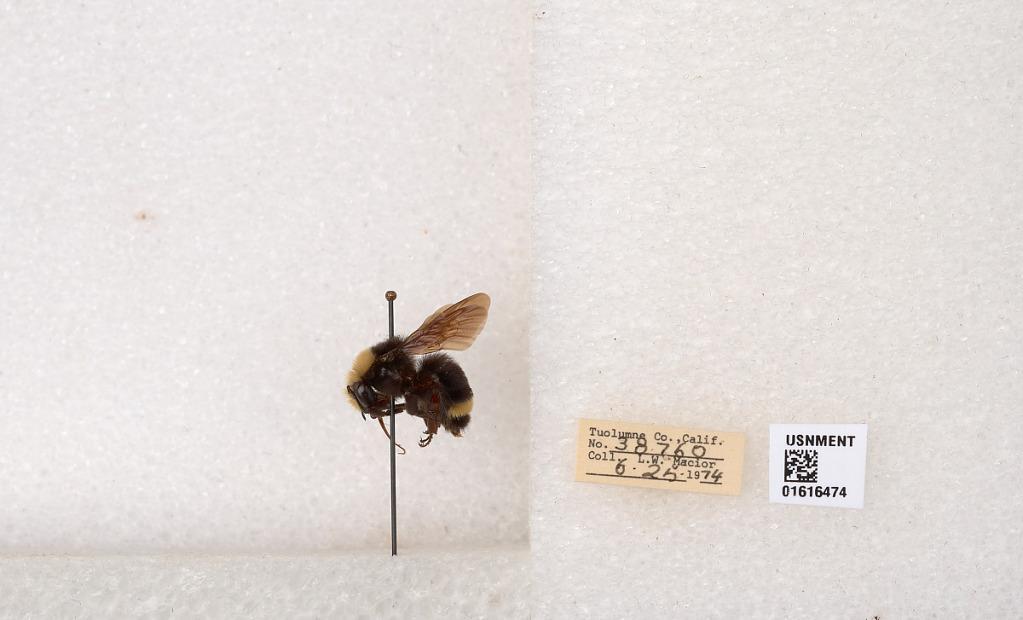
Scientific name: Bombus (Pyrobombus) vosnesenskii Radoszkowski
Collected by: L. Macior
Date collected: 1974-6-25
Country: United States
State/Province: California
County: Tuolumne
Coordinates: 37.9712, -120.228